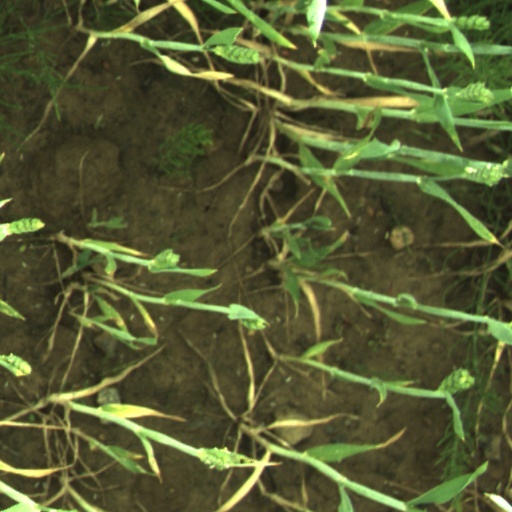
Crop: wheat